Hermannsweg

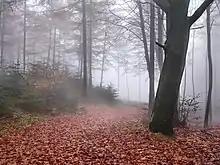
Hermannsweg in Teutoburg Forest near Oerlinghausen

The Hermannsweg starts and ends in the state of North Rhine-Westphalia, but also crosses part of Lower Saxony. The trail starts at a low altitude of less than in Rheine, in the North-West of North Rhine-Westphalia, and runs to the South-East through Bervergern, Ibbenbüren, Tecklenburg, Bad Iburg, Hilter, Borgholzhausen, Werther, Bielefeld and Oerlinghausen before ending at an altitude of on the mountain Velmerstot near Horn-Bad Meinberg. The trail leads mostly through forest, but along the way there are also many sights and landmarks of cultural, historical or geological importance. These include: the Naturzoo Rheine, the Water Castle Surenburg, the high sandstone formations Dörenther Klippen, the former limestone quarry Lengericher Canyon, the largely intact mediaeval town Tecklenburg, the Baumwipfelpad Bad Iburg, the castle Schloss Iburg, the Lookout Luisenturm in Borgholzhausen, the Castle Ravensberg, the Olderdissen Heimat-Zoo in Bielefeld, the Sparrenberg Castle in Bielefeld, the Hermannsdenkmal, Adlerwarte Berlebeck, the bird-park Heiligenkirchen, the Externsteine and a variety of museums.